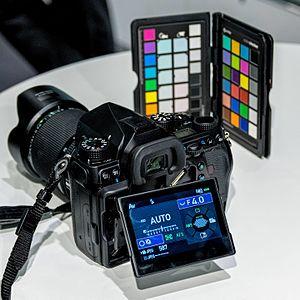
Le Pentax K-1 est le premier appareil photographique reflex numérique plein format produit par Pentax. Il a été annoncé le 17 février 2016.